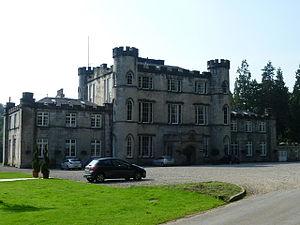
La famille Melville est une famille noble écossaise prenant ses racines dans le XIIᵉ siècle et s'étant étendue sur plusieurs baronnies, dans le Midlothian, Raith, Monimail et Melville dans le Fife, etc.